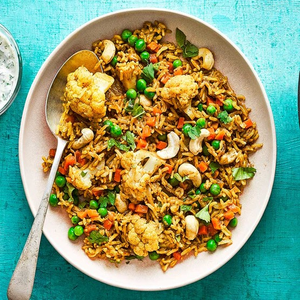
Dish: biryani